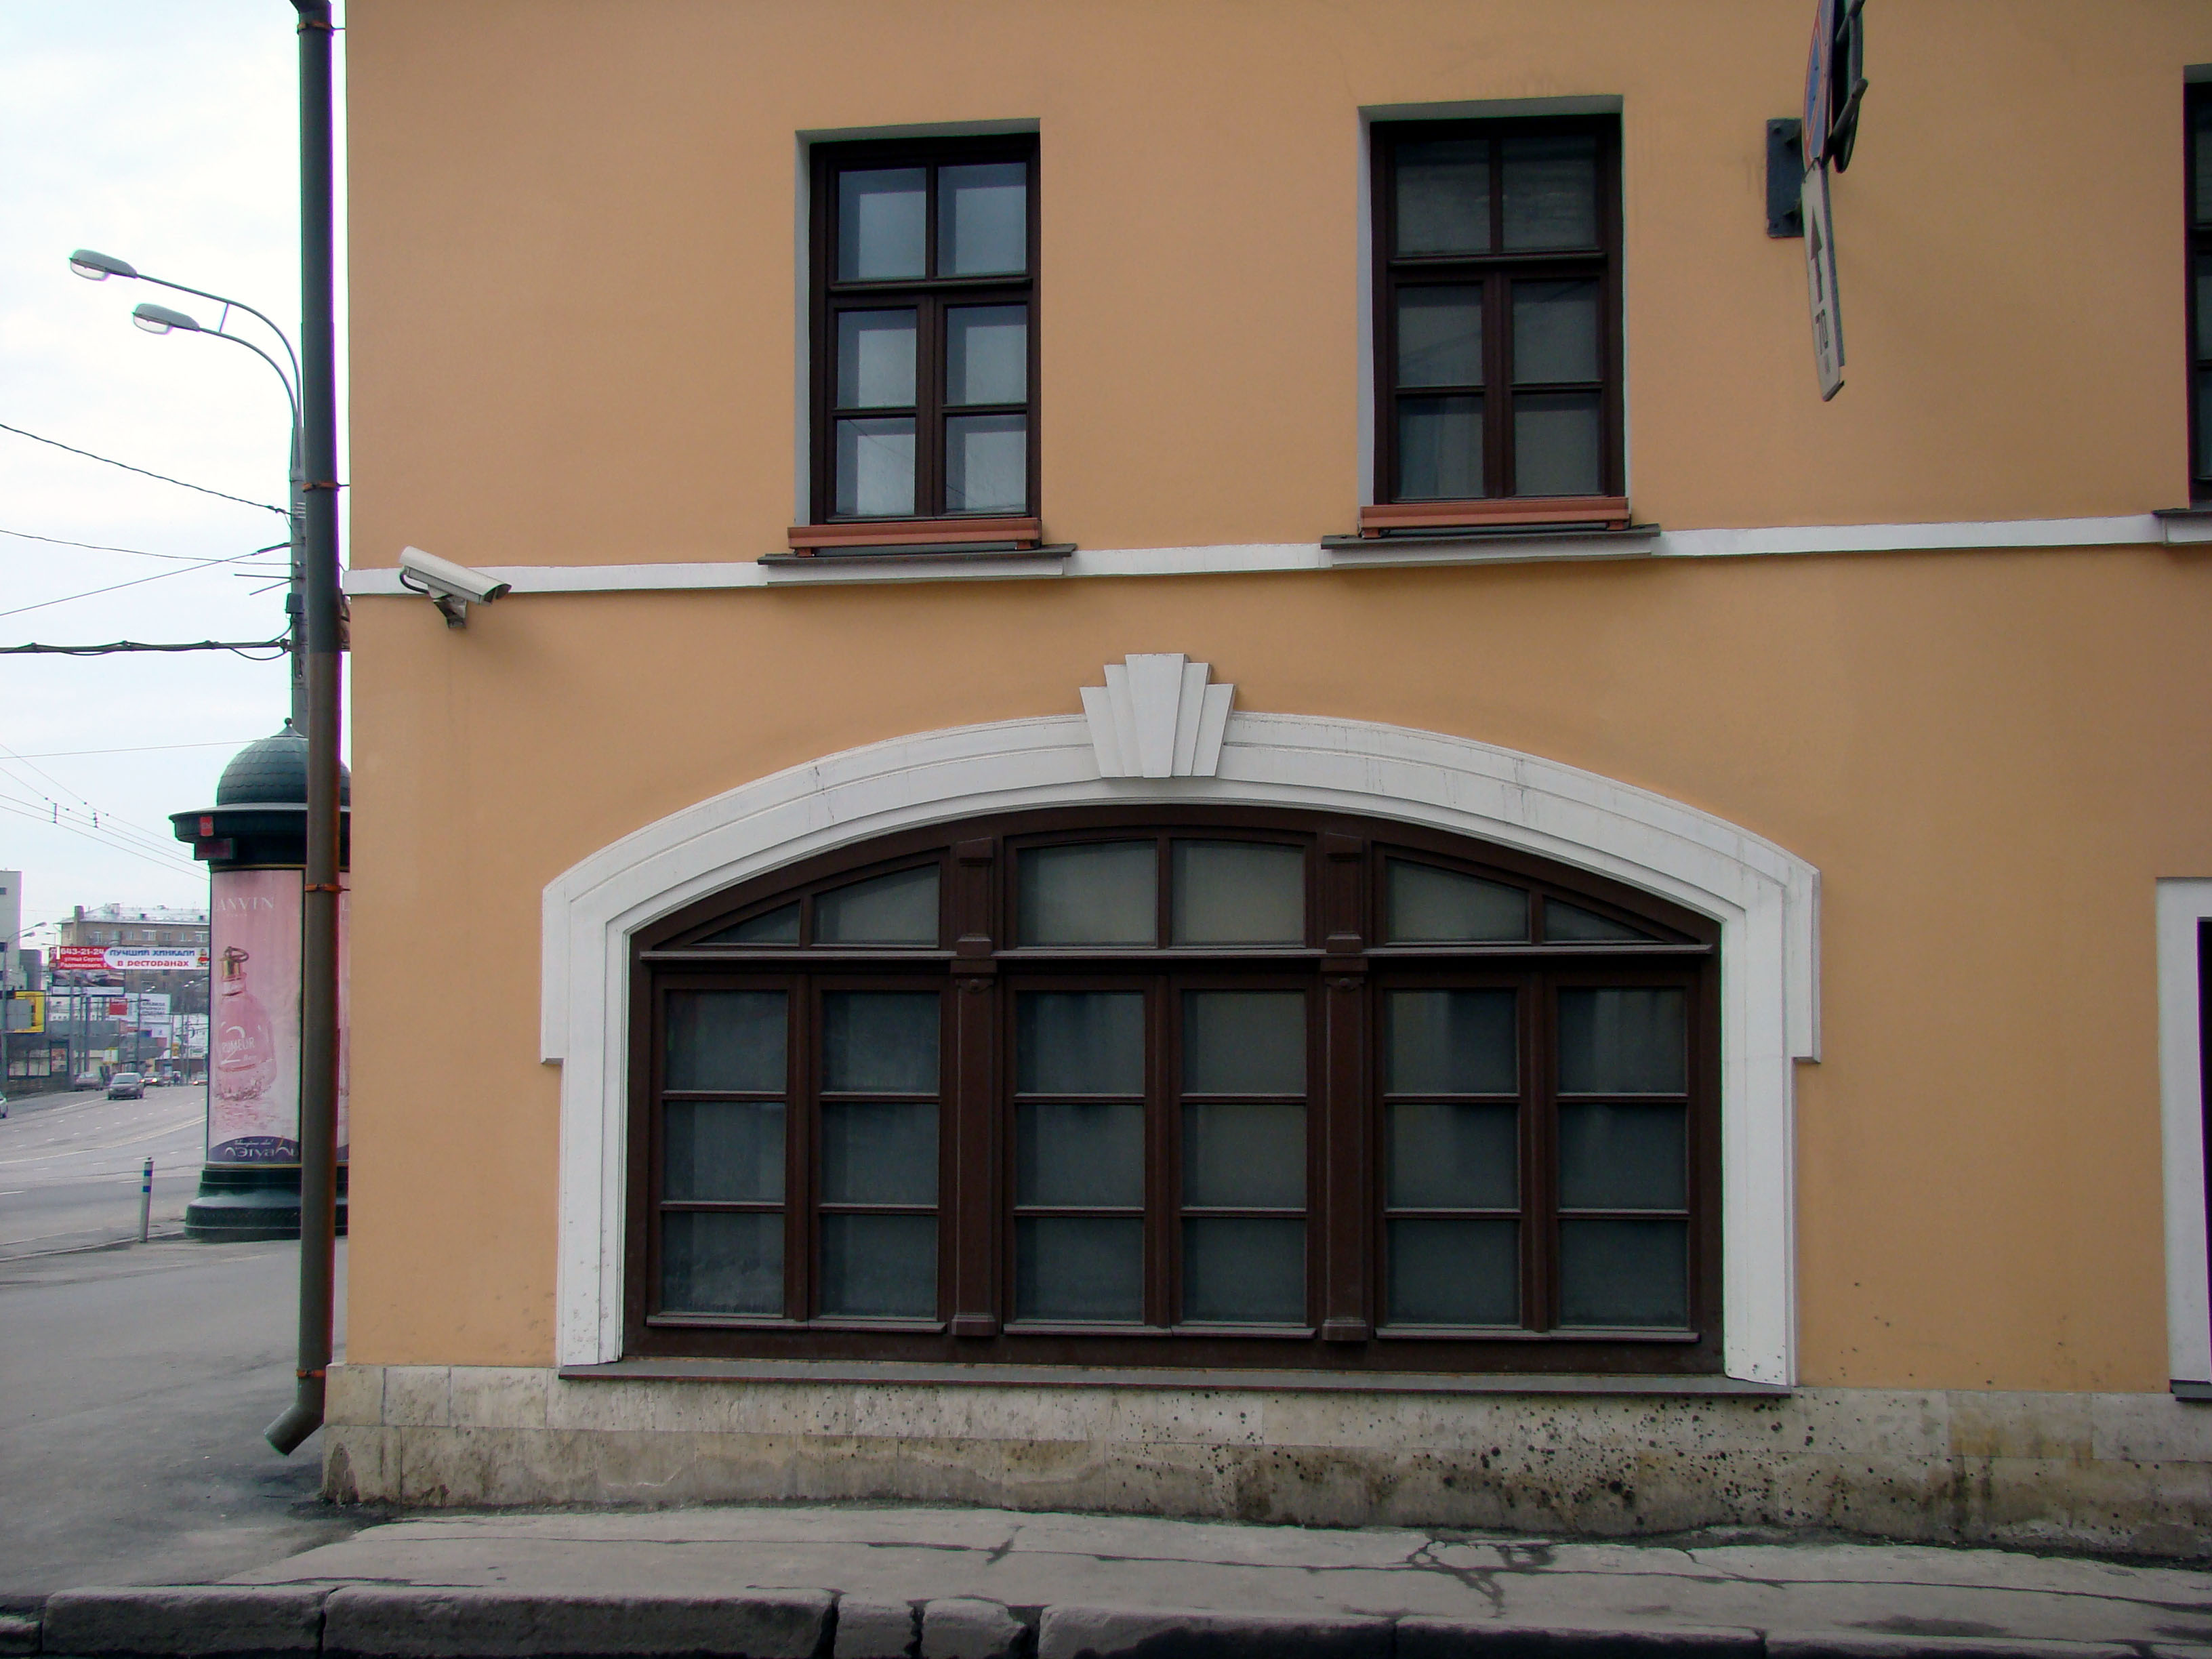
architecture, house, window, building, city, home, cityscape, facade, property, door, interior design, cool image, sony, moscow, russia, cityscapes, moskau, moscou, dsc, h9, dsch9, window covering